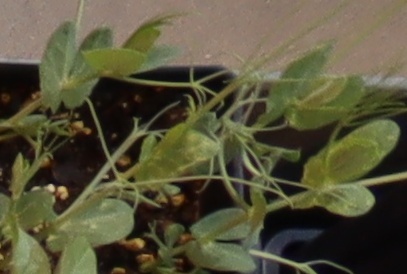
Label: Field Pea